Henry Russell (politician)

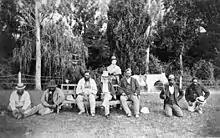
Repudiation party 1876, with Henry Russell sat in the centre

Henry Robert Russell (13 January 1817 – 30 April 1891) was a New Zealand runholder and politician. He was baptised in Dunfermline, Fife, Scotland on 11 February 1817. He was appointed to the New Zealand Legislative Council on 12 July 1862. His membership lapsed on 11 June 1885 after he had been absent for two sessions (he had travelled to England in 1883). He was considered to be the founder of Waipukurau, where he owned the Mount Herbert estate, to the east of the town. His brother, Thomas Purvis Russell, owned the neighbouring Woburn estate and they also owned runs near the Turanganui River in southern Wairarapa. He left an estate of £100,765.